Transportation in New Jersey

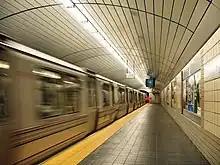
PATH train emerging from the Hudson Tubes into Exchange Place station.

New Jersey has interstate compacts with all three neighboring states. The Port Authority of New York and New Jersey, the Delaware River Port Authority (Pennsylvania), the Delaware River Joint Toll Bridge Commission (Pennsylvania), and the Delaware River and Bay Authority (Delaware) operate nearly all of the bridges and tunnels between other states. Tolls are collected in one direction; it is free to cross into New Jersey, but motorists must pay when exiting the state. The exception to this is the Dingman's Ferry Bridge where tolls are charged both ways.